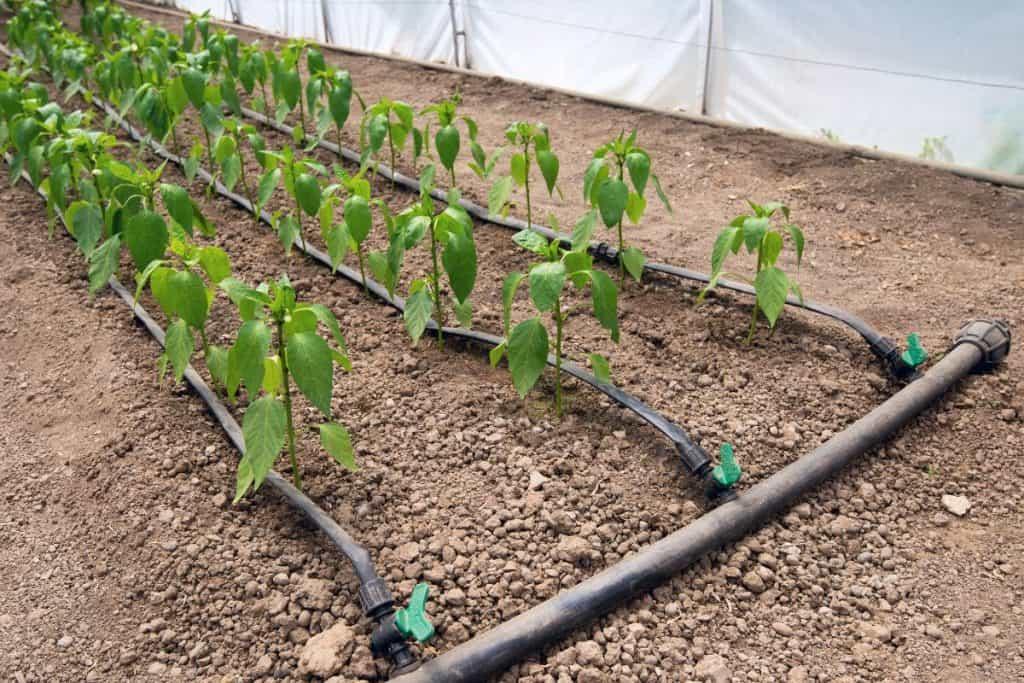
Hapa ni ndani ya kibanda cha mimea ama greenhouse(cs) cha kisasa kuna mimea midogo ya kijani iliyotolewa kwa mistari mitatu katika  udongo wa kahawia, kuna mfumo wa umwagiliaji kwa matone uliowekwa pembeni kwa kila mstari wa mimea. Mabomba meusi ya plastiki yamepangwa sawasawa na viunganishi vya kijani kibichi vinaonyesha mahali ambapo maji yanatoka.